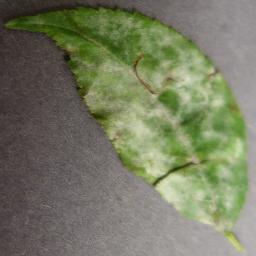
Label: Cherry___Powdery_mildew